Describe the emotion expressed in this image:  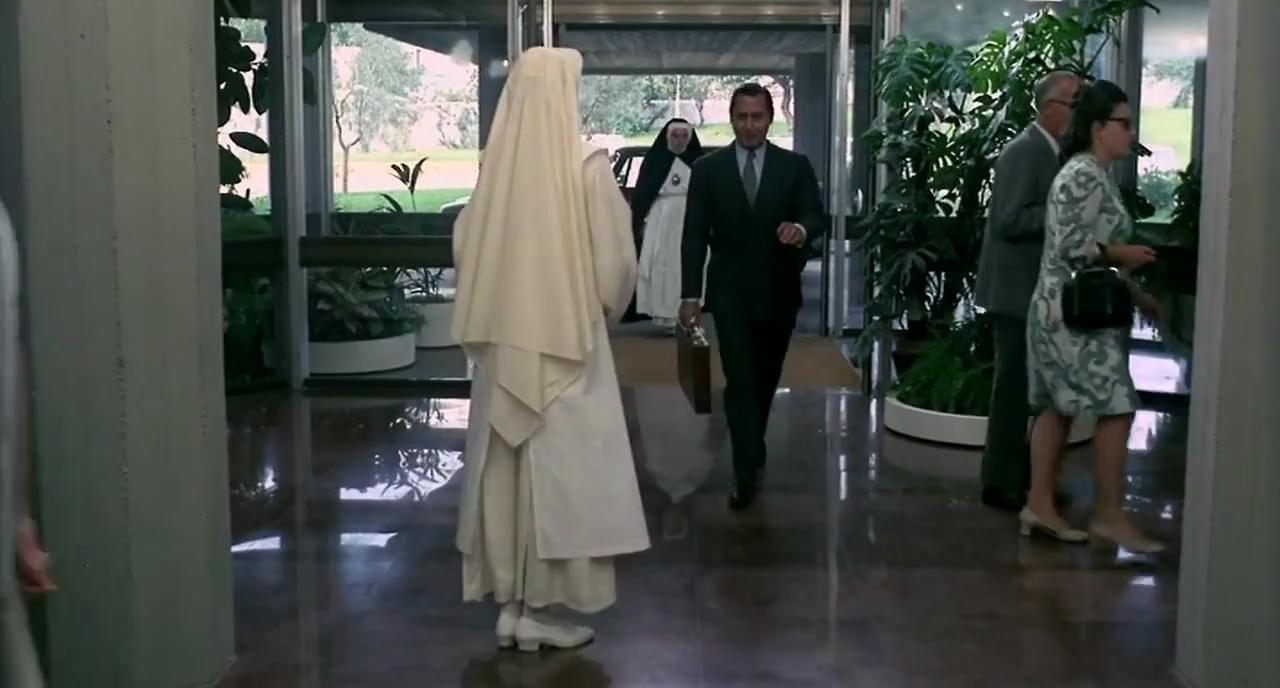
This person displays Fear, valence and arousal with high intensity.